James Anthony Gaffney

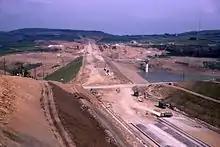
Construction of the M62 next to the newly built Scammonden Reservoir

Gaffney was born in the Rhymney Valley, South Wales in 1928 and holds BSc and DSc degrees.